Luis Lezama Leguizamón Sagarminaga

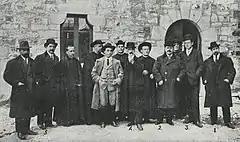
Lezama (1fR) during construction of San Esteban church in Etxebarri

Apart from his vascólogist endeavors, Lezama was engaged in numerous other cultural initiatives, most strongly flavored with zealous Catholicism. The most lasting one was "", the Bilbao daily launched in 1901. It was part of the Catholic counter-offensive against the rising secularization tide and adhered to the "unity of all Catholics" platform, at the time advocated by the hierarchy; it mounted "oposición a ultranza" versus the liberal policy of Canalejas government, especially against the Ley de Asociaciones. Lezama co-founded the daily and provided own financial contribution; similarly, in 1904 he engaged in somewhat broader media initiative, setup of a Bilbao publishing house, Editorial Vizcaina; he served as its vice-president. At least until the late 1910s the Lezama brothers were key owners of "La Gaceta"; Luis remained in executive of the company and died as Presidente del Consejo de Administración of the daily.